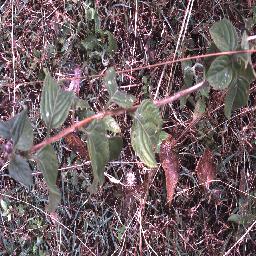
Label: lantana